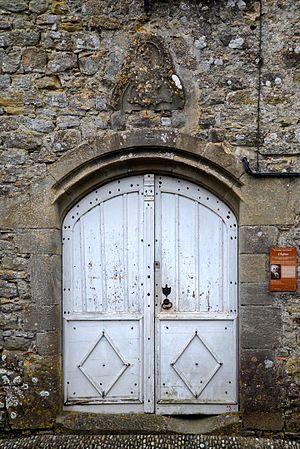
Camon est une commune française, située dans le département de l'Ariège en région Occitanie.